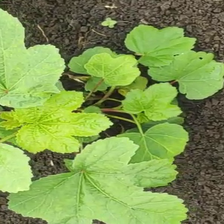
Weed species: Little_Mallow(Malva parviflora)